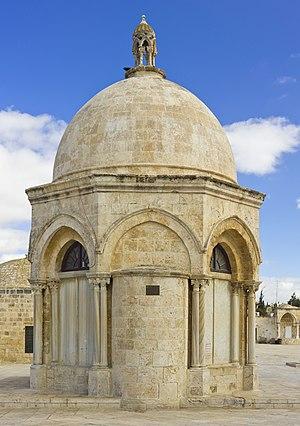
Le Dôme de l'Ascension est un petit dôme commémorant l'ascension du prophète de l'Islam, Mahomet. Il est situé plein nord du Dôme du Rocher sur le Mont du Temple à Jérusalem.